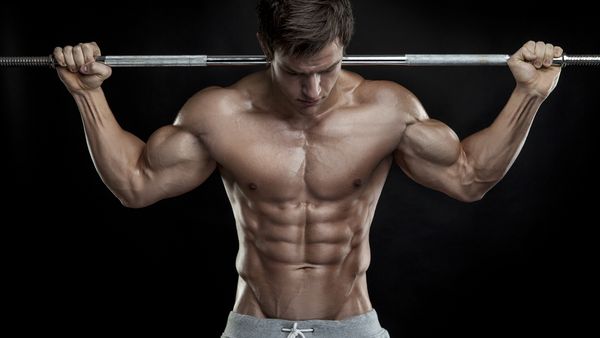
Gender: men